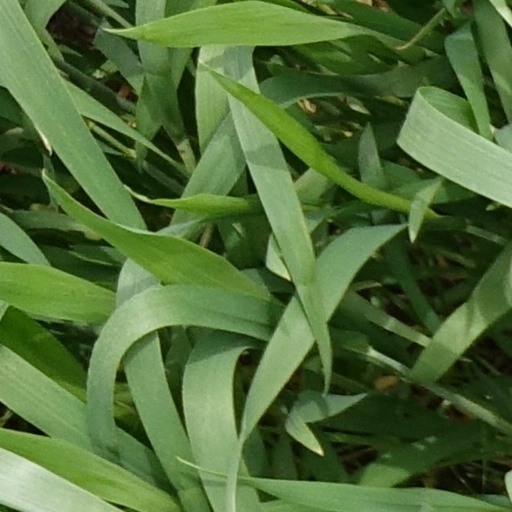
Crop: wheat